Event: Ecuador Earthquake
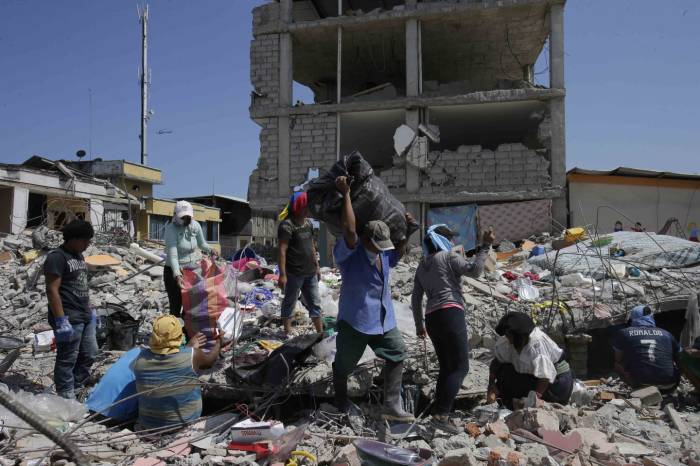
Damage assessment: damage